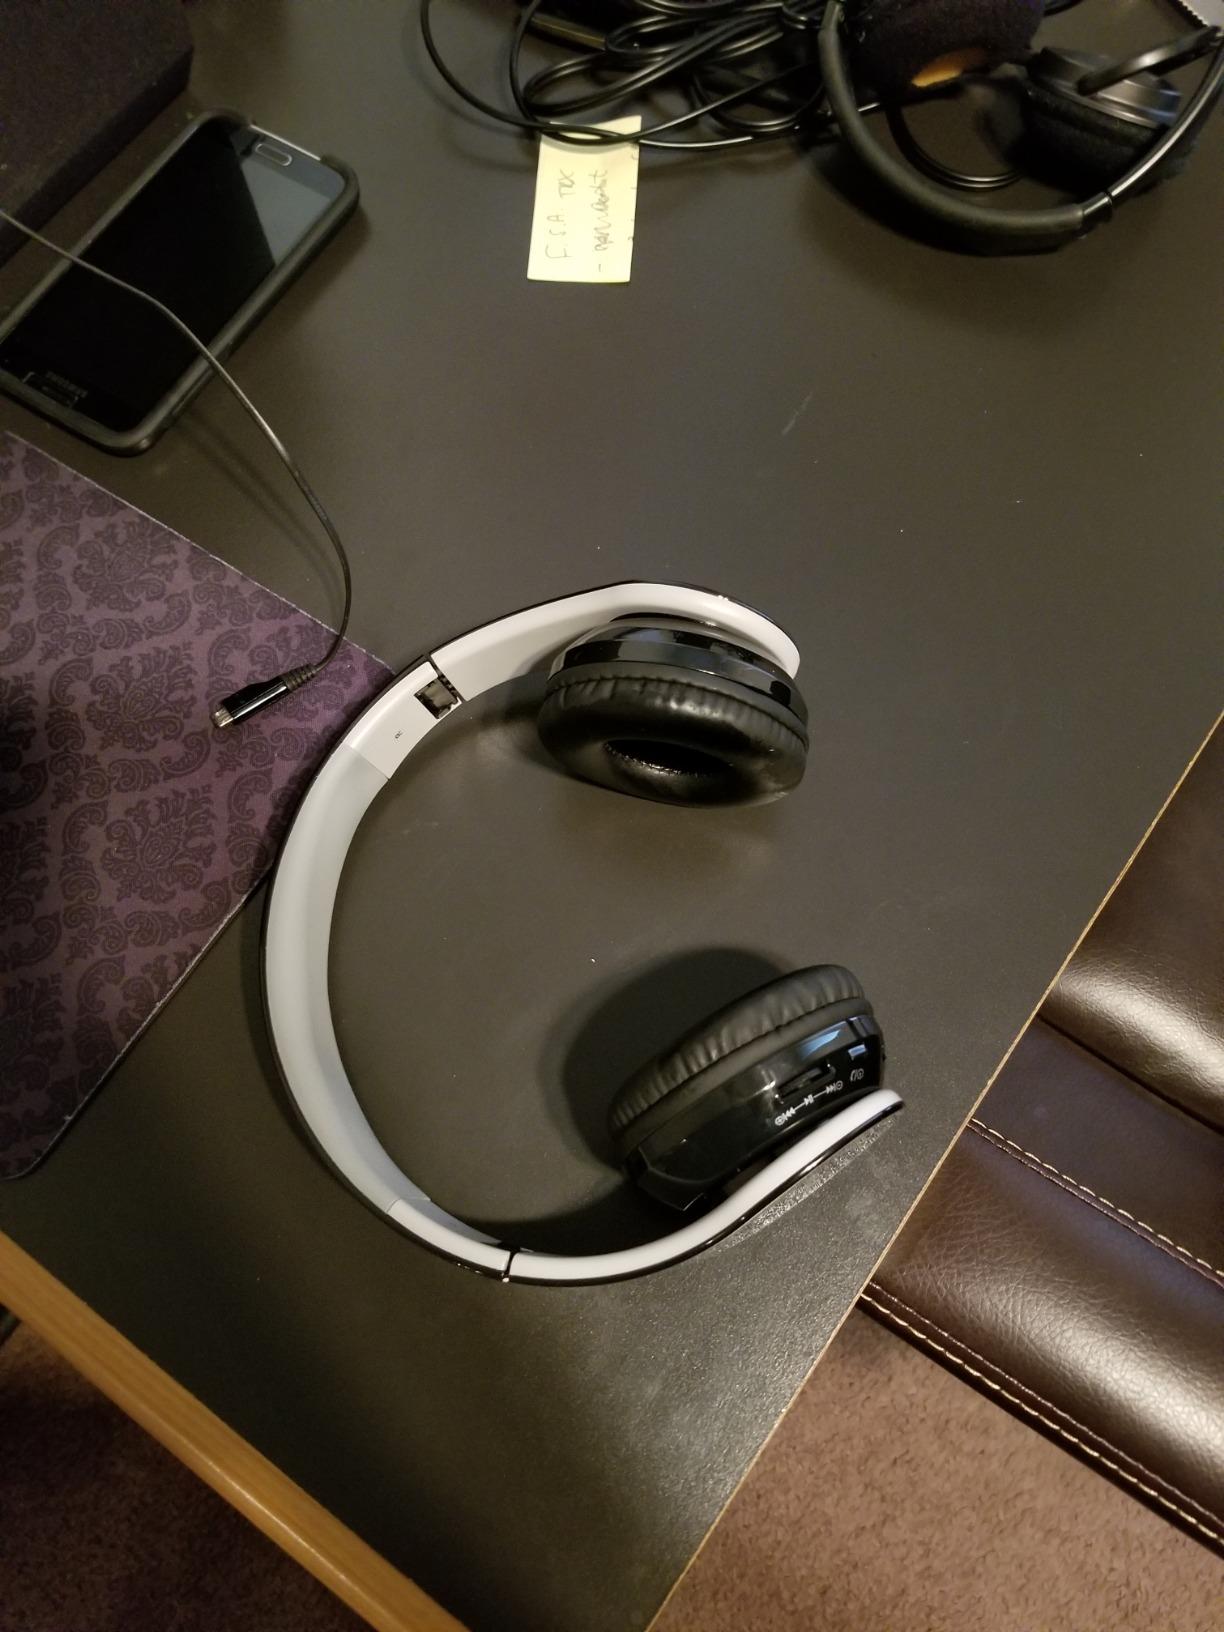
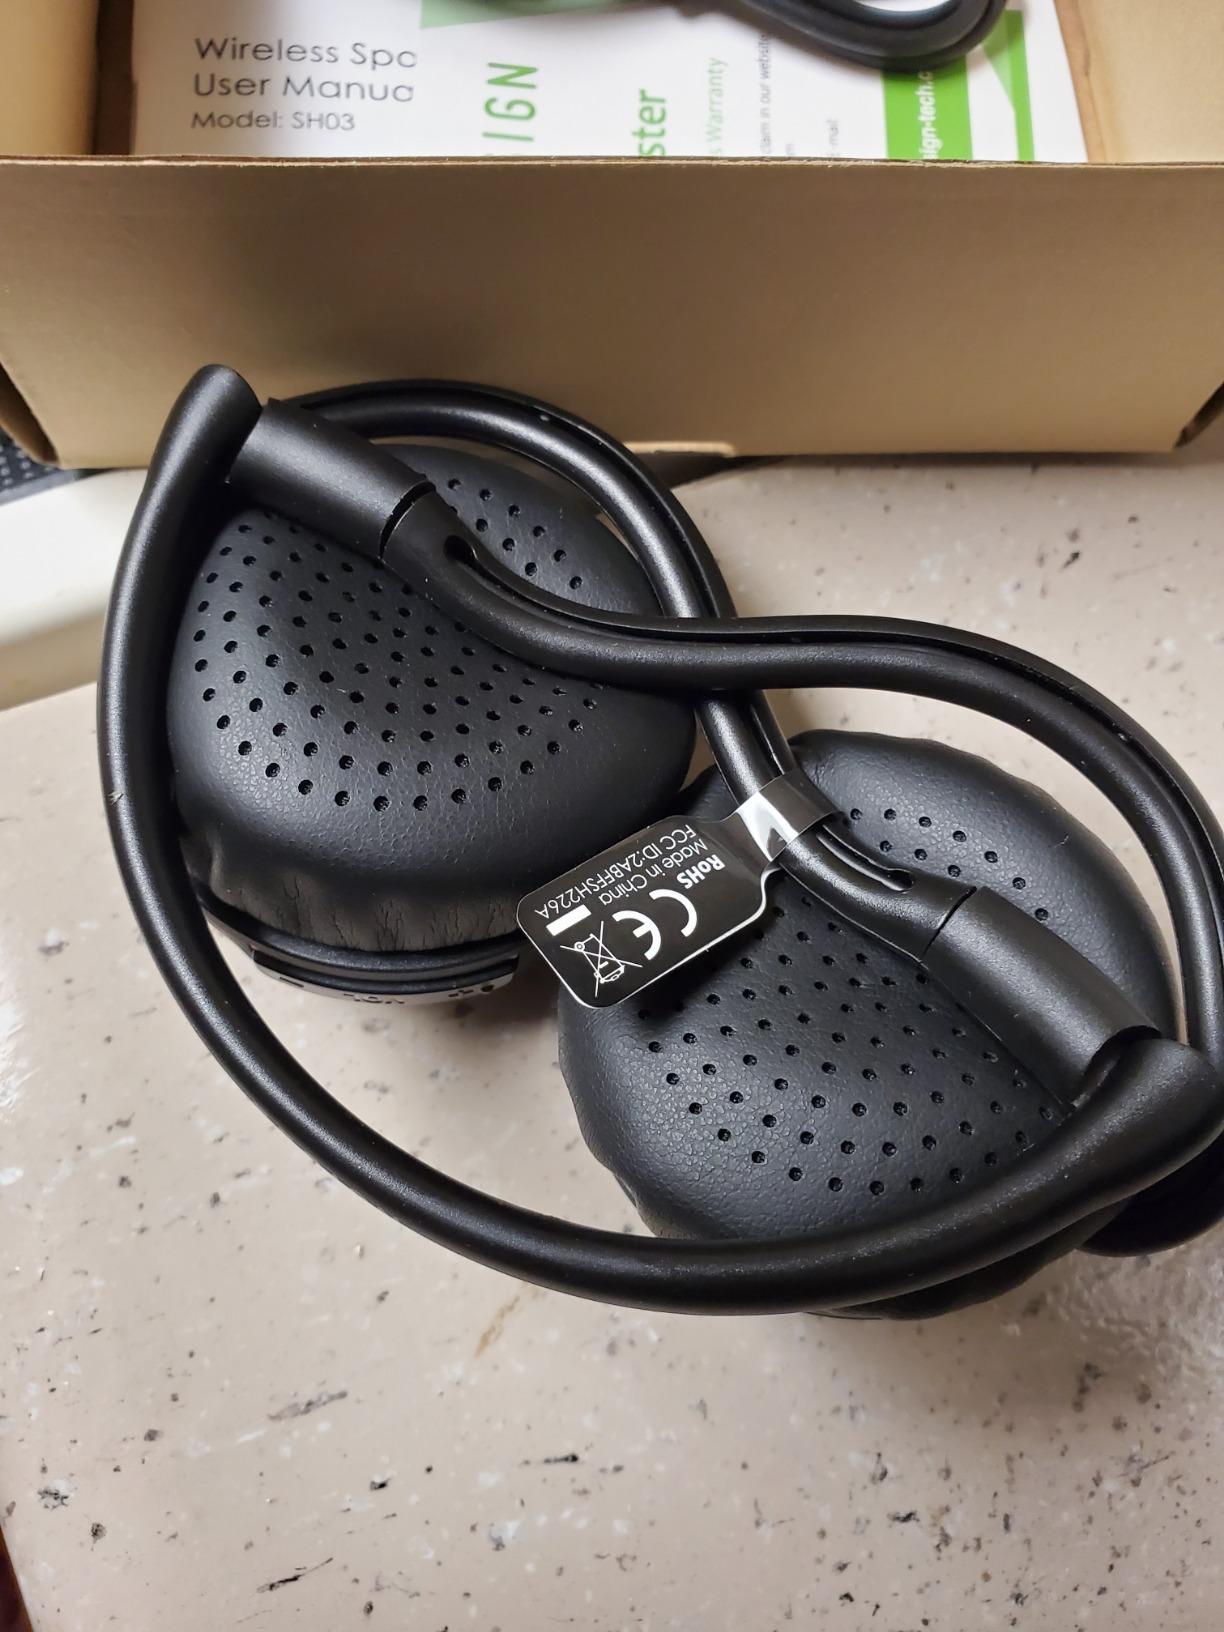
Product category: headphones
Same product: no